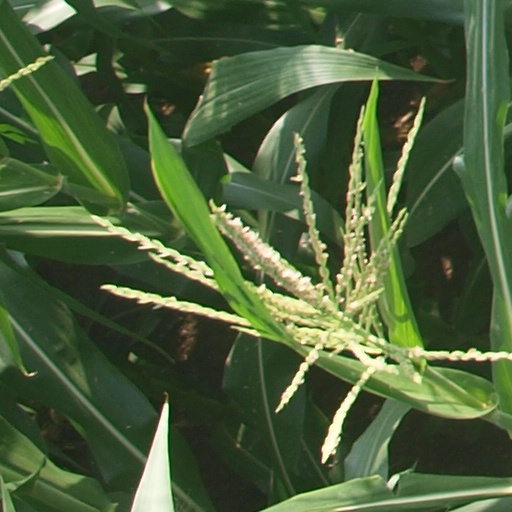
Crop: maize; corn